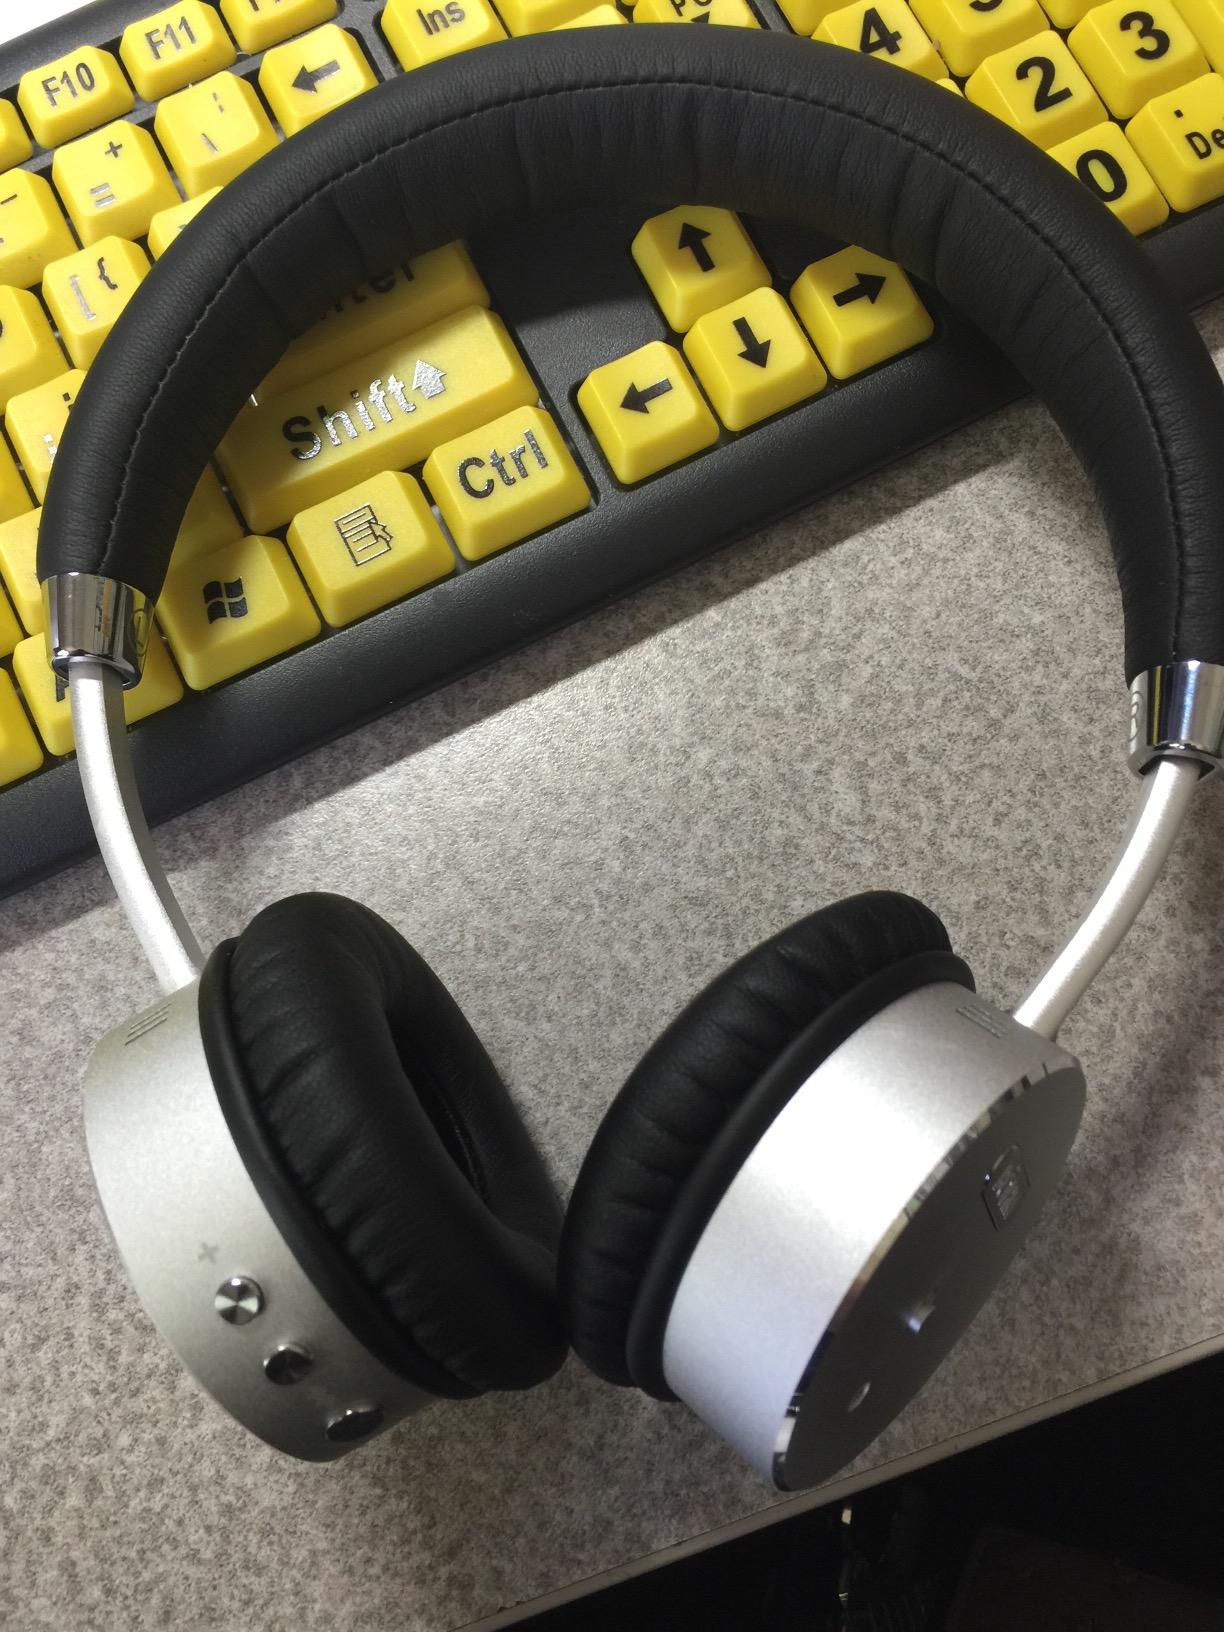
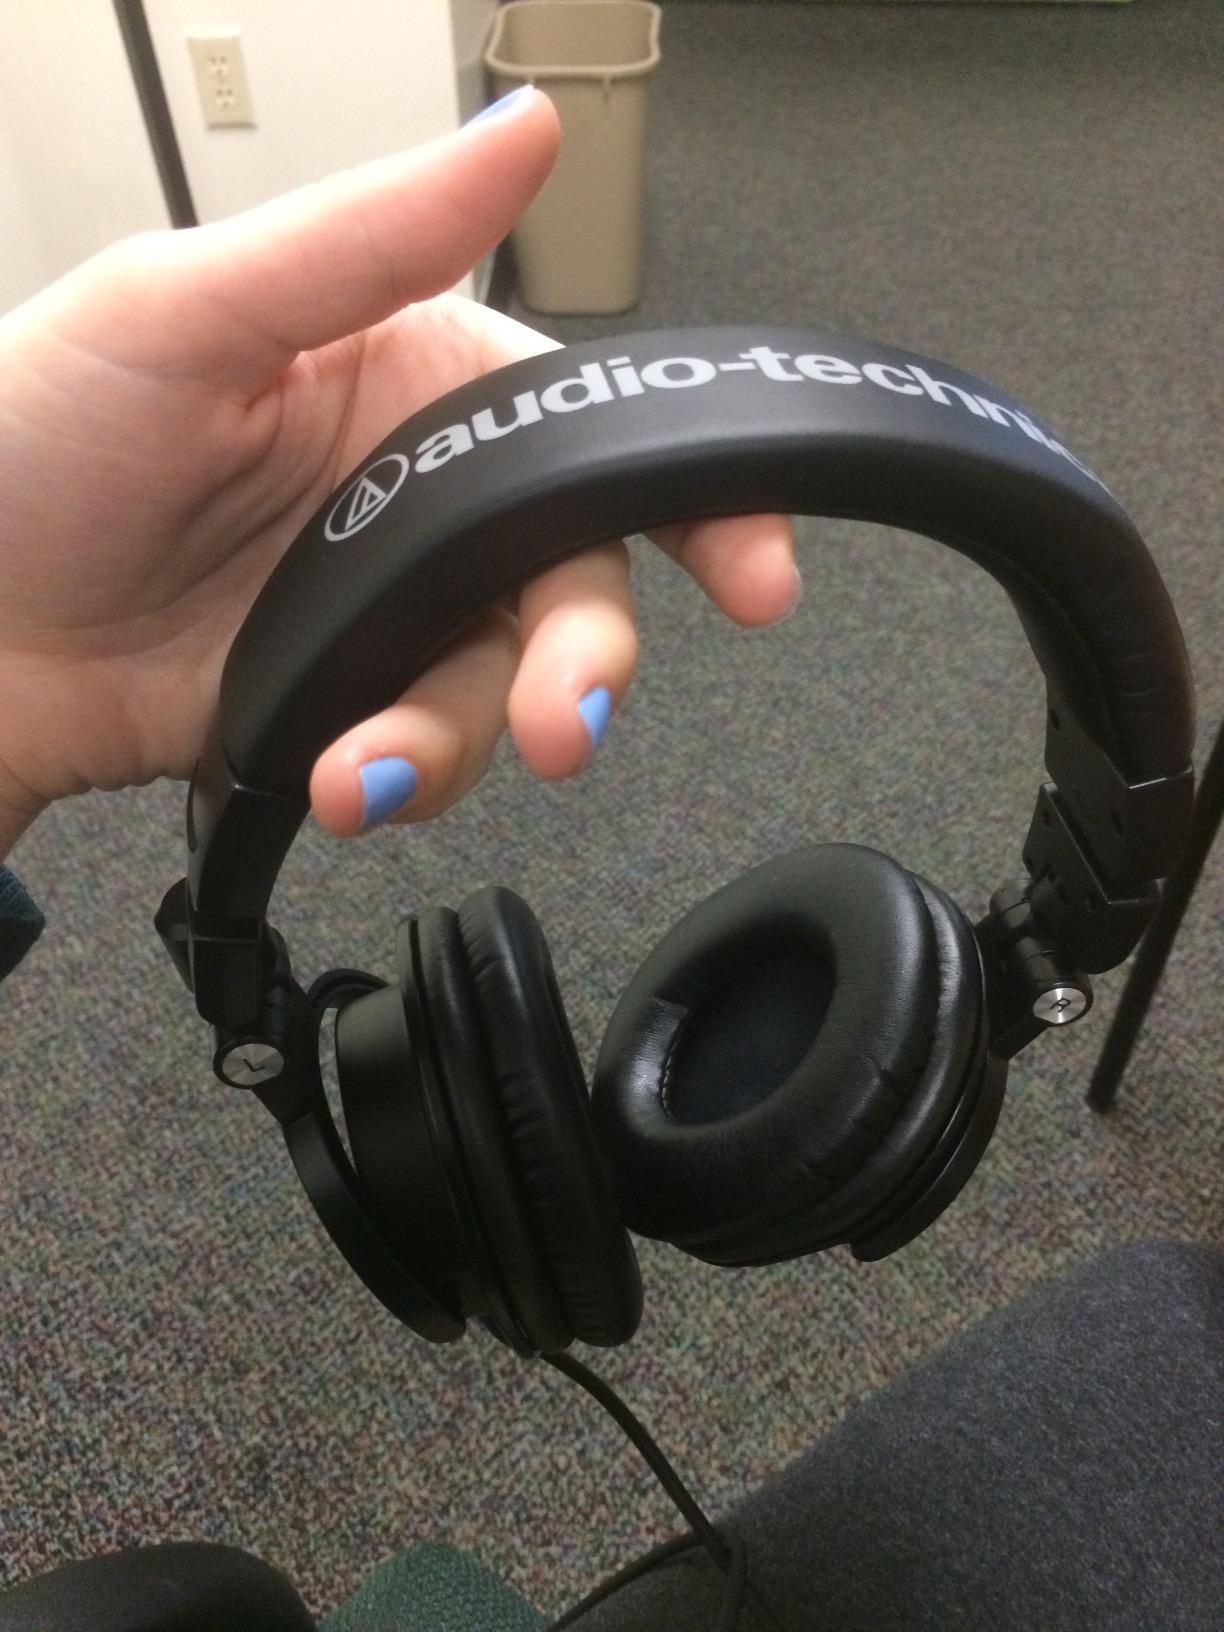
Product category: headphones
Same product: no